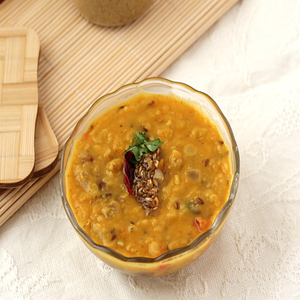
Dish: dal